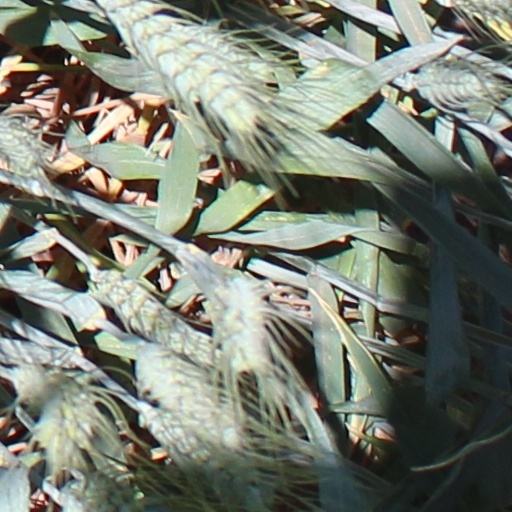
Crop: wheat